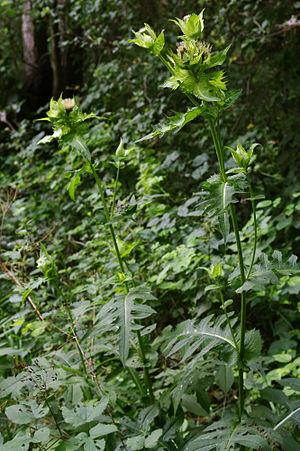
Le Cirse maraîcher, appelé également Cirse faux-épinard, est une plante appartenant au genre Cirsium et à la famille des Astéracées. Assez courant dans le nord et l'est de la France, il est à peu près inexistant dans le Sud et dans l'Ouest.